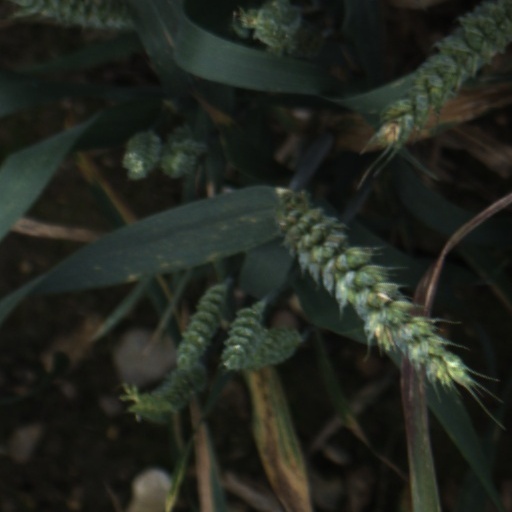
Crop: wheat